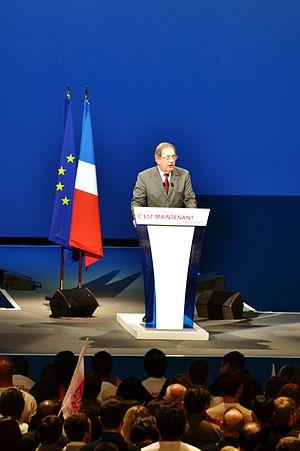
Alain Rodet, député-maire PS de Limoges, s’exprimant lors du meeting de François Hollande au Zénith de Limoges, le 27 avril 2012
Les élections municipales françaises de 2008 se sont déroulées les 9 et 16 mars 2008.
La Haute-Vienne est un département fortement ancré à gauche, avec une prédominance du PCF jusque dans les années 1980, puis un glissement au profit du PS allié aux dissidents communistes de l'ADS. La droite, historiquement peu présente, a eu du mal à garder ses fiefs du nord du département entre les années 1990 et 2010, mais connaît depuis 2014 des succès limités mais notoires. Enfin, comme ailleurs en France, l'élection d'Emmanuel Macron en 2017 augure une période d'incertitudes pour les partis traditionnels.
Alain Rodet, né le 4 juin 1944 à Dieulefit, est un homme politique français.
Les élections municipales françaises de 2014 se sont déroulées les 23 et 30 mars 2014. À Limoges, le député-maire socialiste sortant, Alain Rodet, en place depuis 1990, se représente pour la quatrième fois.